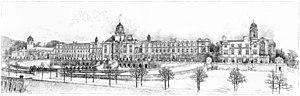
Dessin par Aston Webb, architecte